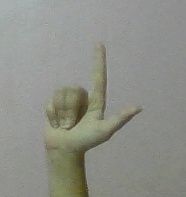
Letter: laam